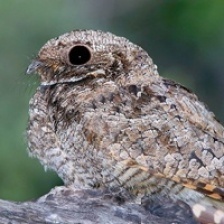
Species: COMMON POORWILL
Scientific name: PHALAENOPTILUS NUTTALLII